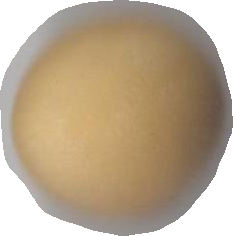
Variety: Dega